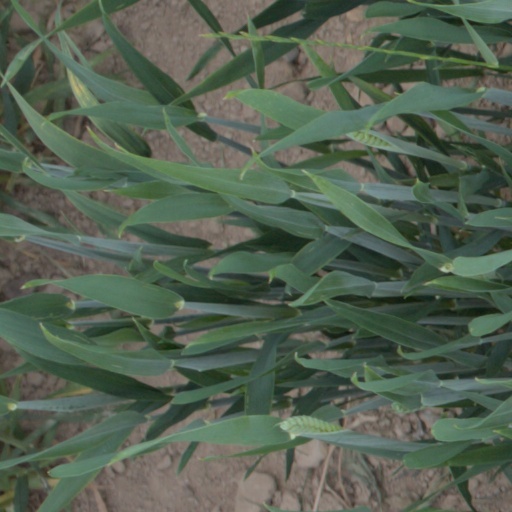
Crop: wheat